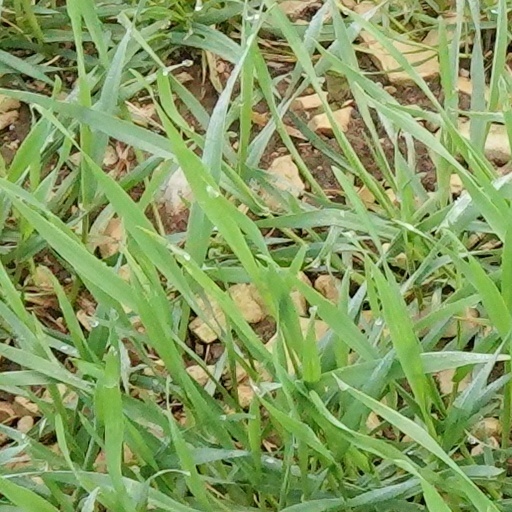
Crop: wheat